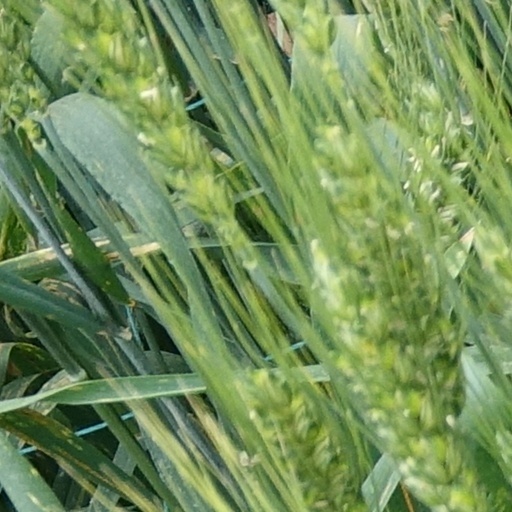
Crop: wheat